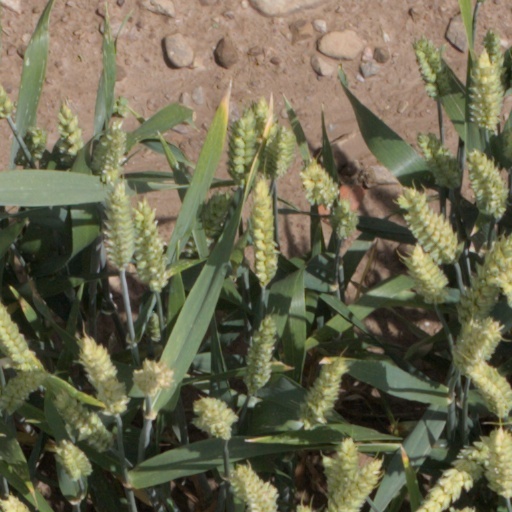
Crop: wheat